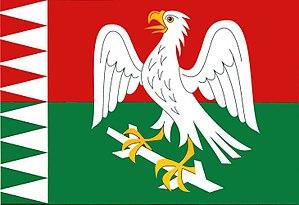
Otín est une commune du district de Jihlava, dans la région de Vysočina, en République tchèque. Sa population s'élevait à 85 habitants en 2019.